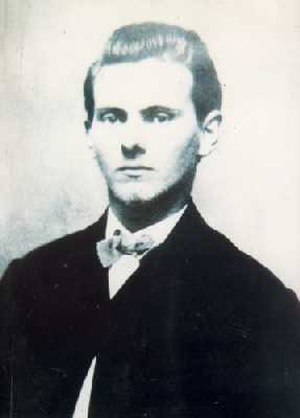
Jesse James
Jesse Woodson James
Jesse Woodson James var en amerikansk lovløs, bandeleder, bank- og togrøver fra staten Missouri og det mest berømte medlem af James-Younger-banden. Han var meget kendt i sin levetid, men blev en legendarisk figur efter sin død. Historikere i dag placerer ham i en kontekst, hvor han hellere ses som en del af den regionale uro, der blev udført af krigsveteraner, som under den amerikanske borgerkrig havde kæmpet for Sydstaterne end en manifestation af lovløshed eller kamp for retfærdig økonomisk fordeling.